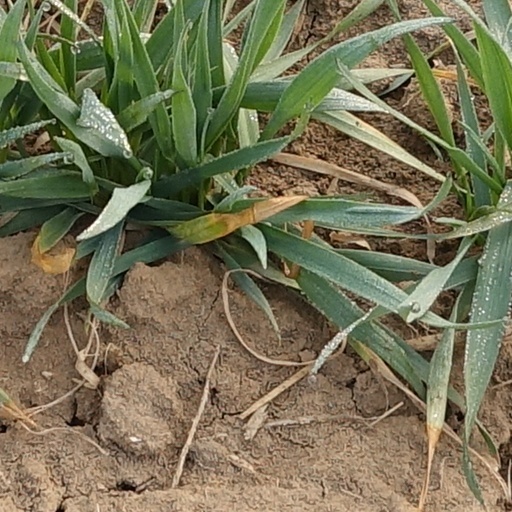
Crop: wheat